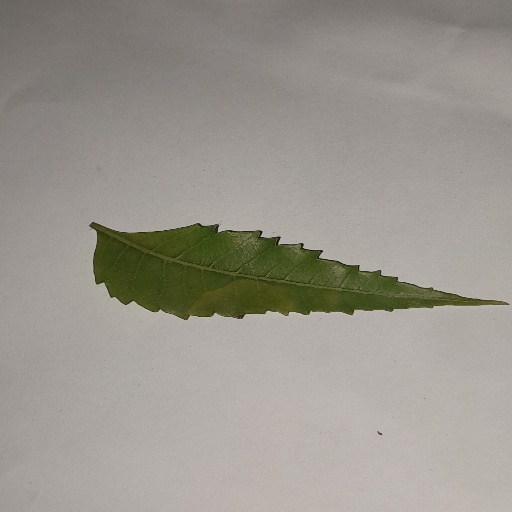
Species: Neem
Leaf condition: Yellow Leaf